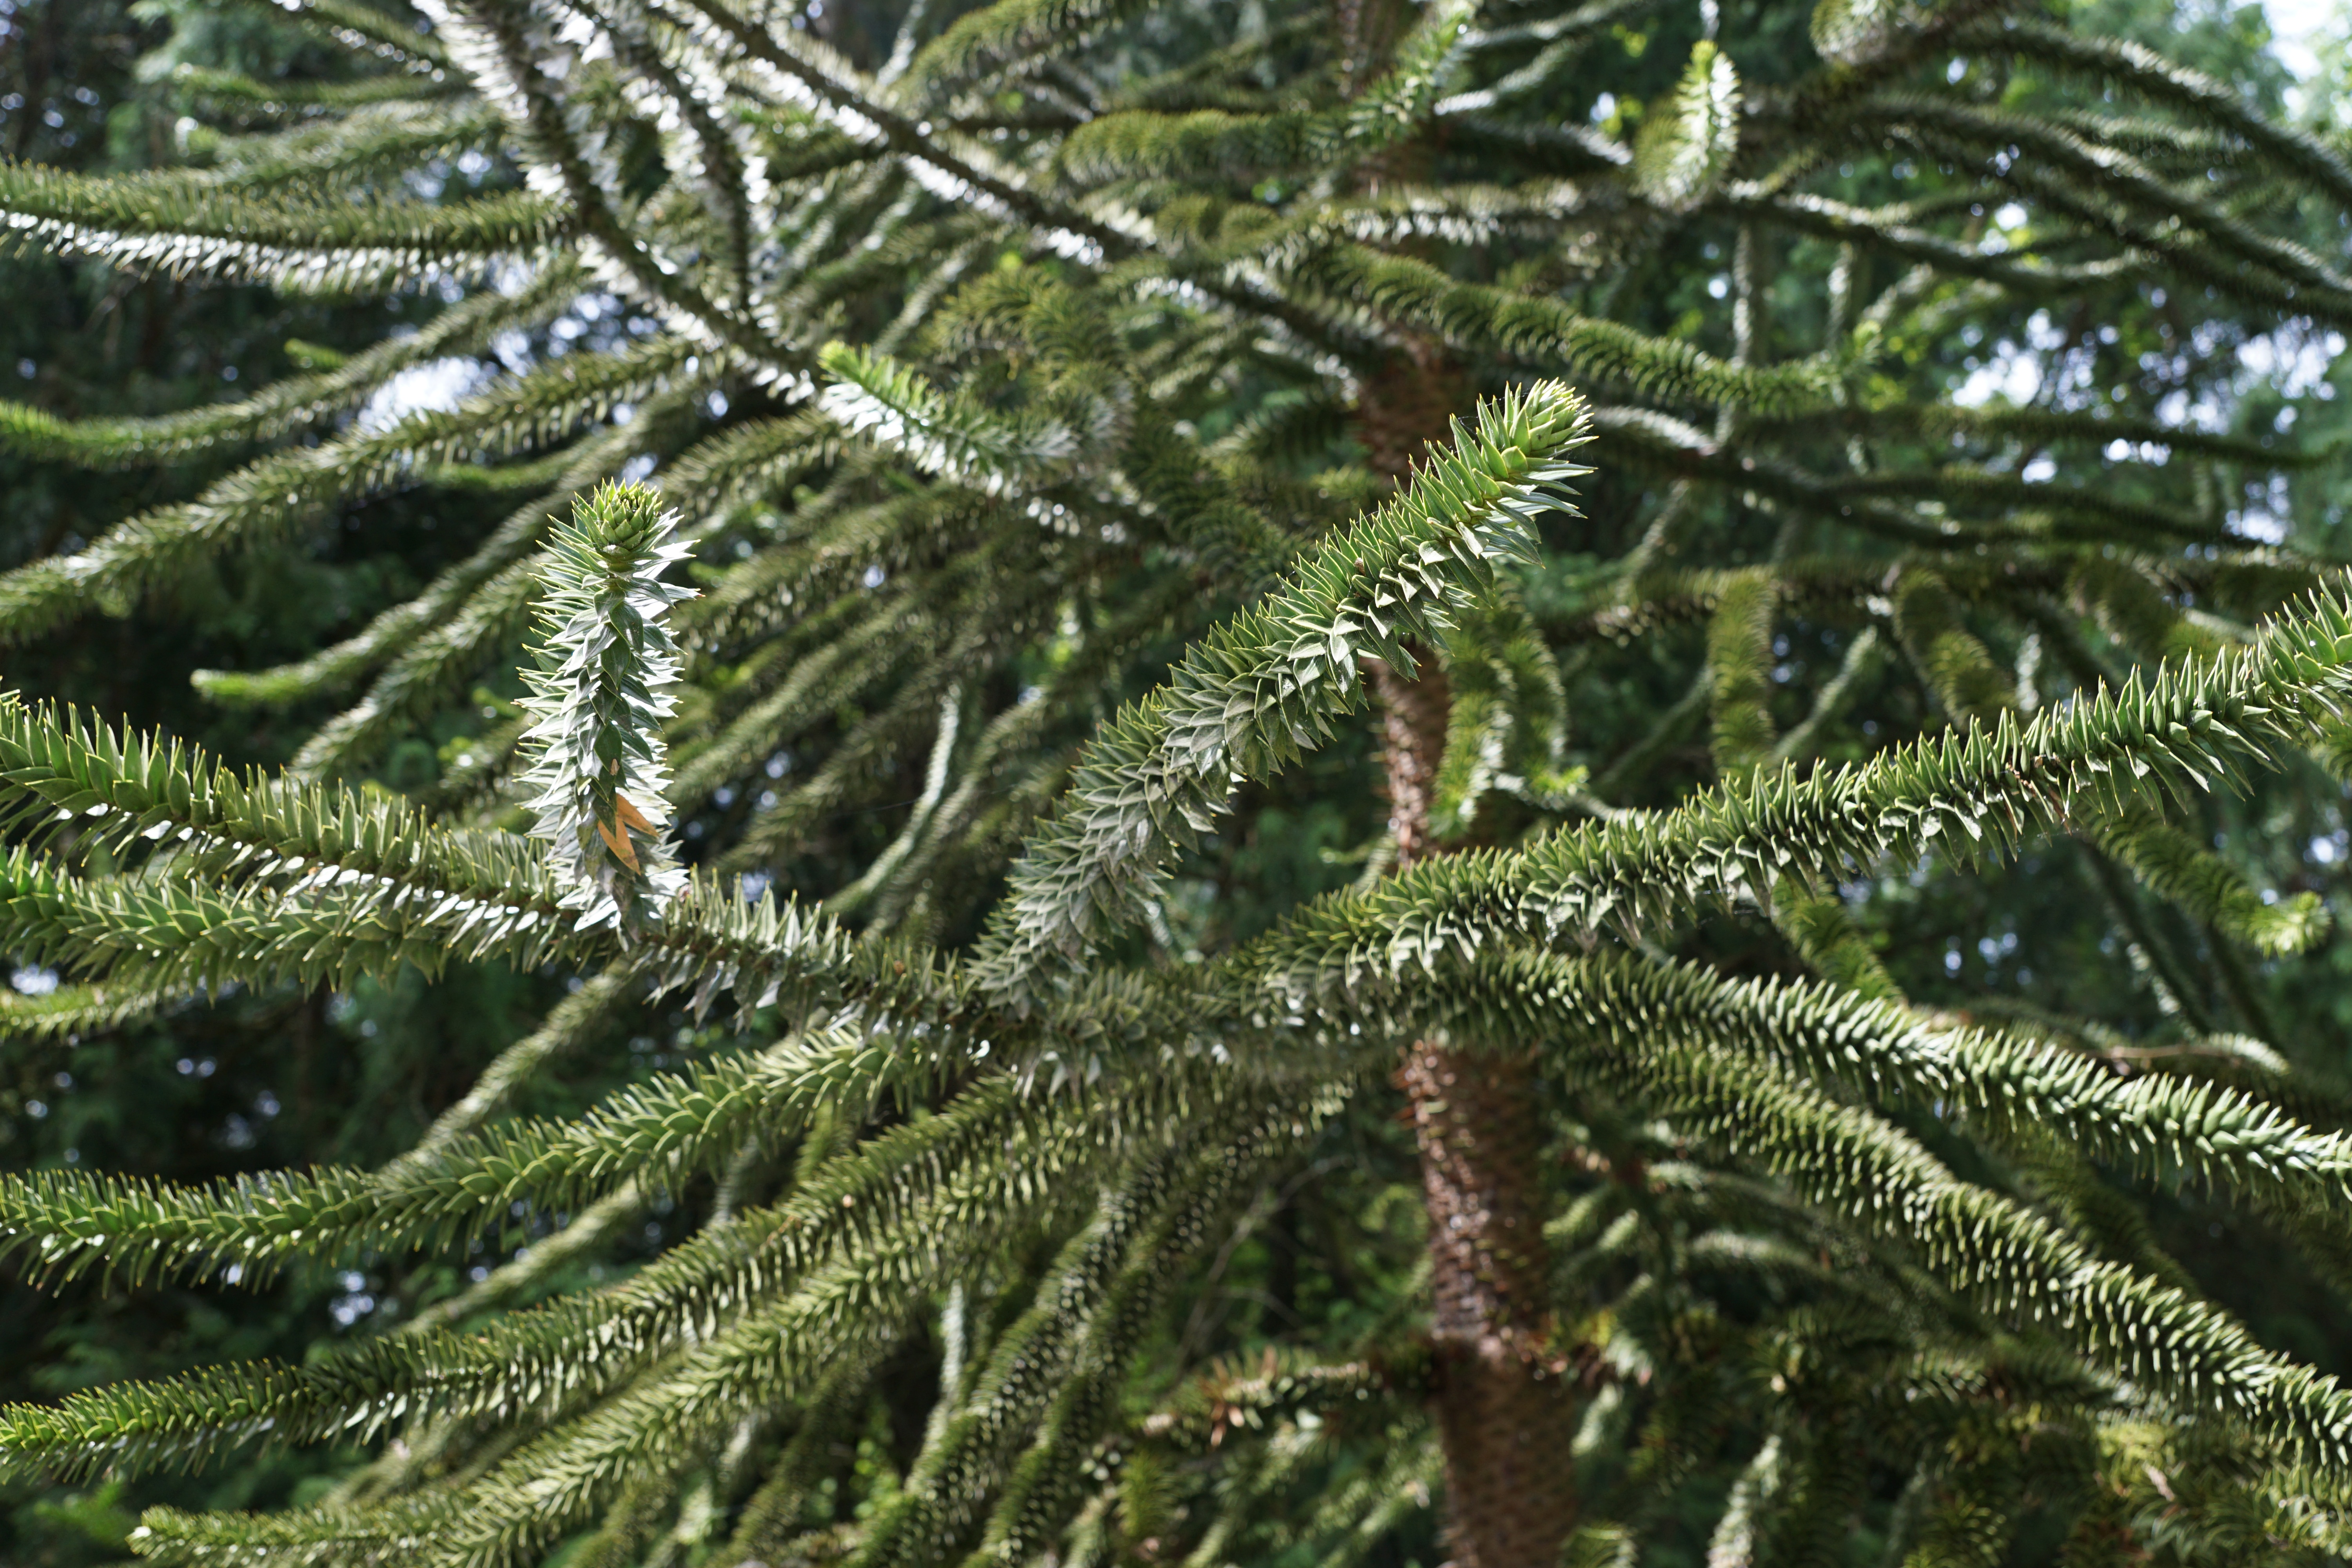
tree, branch, plant, evergreen, fir, chile, conifer, spruce, pine family, woody plant, temperate coniferous forest, land plant